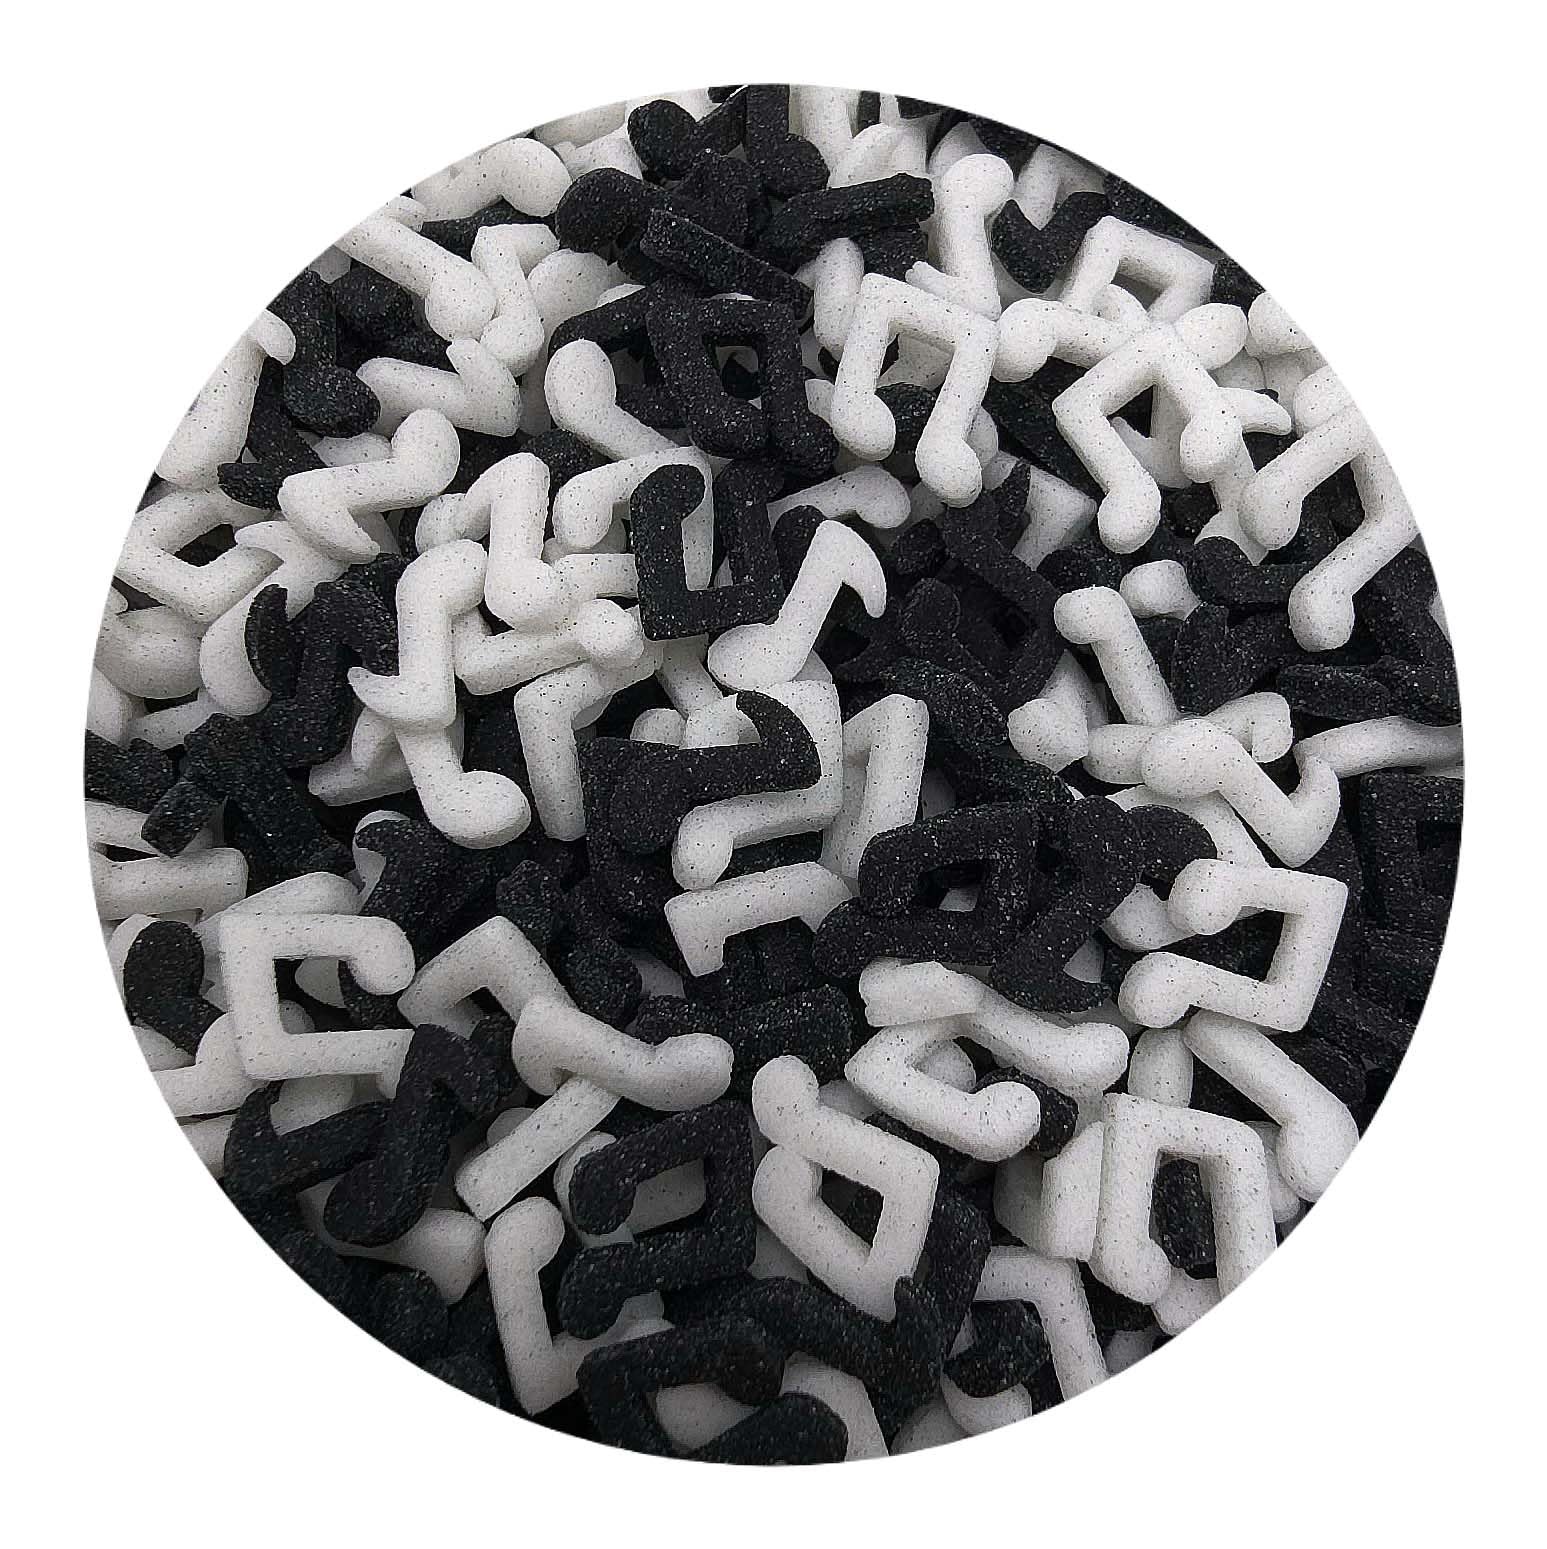
Item Name: NCS Black and White Music Notes Edible Candy Cake Toppers, 8 ounces
Bullet Point 1: All of our edible cake toppers are packaged in a resealable heat sealed stand up pouch. Easy to store and reuse.
Bullet Point 2: Use our edible cake toppers to decorate your cookies, cakes, cupcakes, pretzels, cake pops, table confetti, and other baked goods!
Bullet Point 3: Dairy Free, Egg Free, Nut Free, Gluten Free.
Bullet Point 4: Made on equipment that also processes soy and coconut oil.
Bullet Point 5: 8 ounce bag = approximately 1 to 1-1/4 cup of edible cake toppers.
Value: 1.0
Unit: Count

Price: 27.43